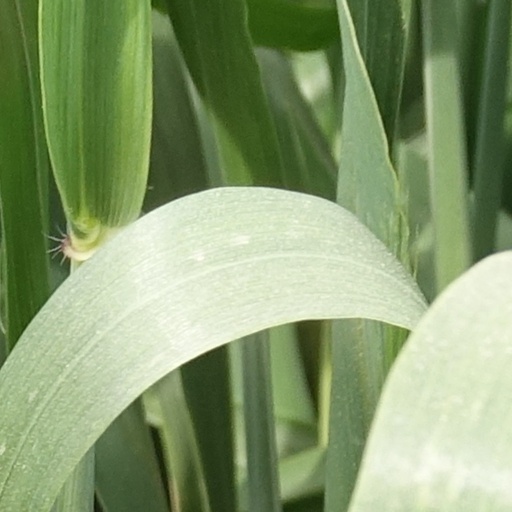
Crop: wheat